History of Puerto Rico

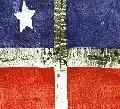
The original Lares revolutionary flag. The first "Puerto Rican Flag" used in the unsuccessful (Lares Uprising).

In 1858, Samuel Morse introduced wired communication to Latin America when he established a telegraph system in Puerto Rico. Morse's oldest daughter Susan Walker Morse (1821–1885), would often visit her uncle Charles Pickering Walker who owned the Hacienda Concordia in the town of Guayama. Morse, who often spent his winters at the Hacienda with his daughter and son-in-law, who lived and owned the Hacienda Henriqueta, set a two-mile telegraph line connecting his son-in-law's hacienda to their house in the town of Arroyo. The line was inaugurated on March 1, 1859, in a ceremony flanked by the Spanish and American flags. The first lines that Morse transmitted by telegraph that day in Puerto Rico were: